Offset printing

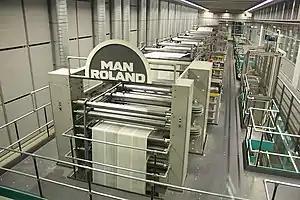
Web-fed offset lithographic press at speed

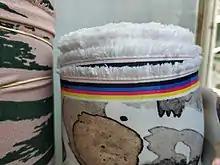
CMYK four color offset printing on fabric

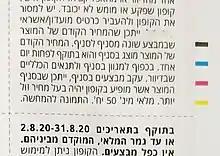
CMYK colors of offset printing on a paper

Offset printing is a common printing technique in which the inked image is transferred (or "offset") from a plate to a rubber blanket and then to the printing surface. When used in combination with the lithographic process, which is based on the repulsion of oil and water, the offset technique employs a flat (planographic) image carrier. Ink rollers transfer ink to the image areas of the image carrier, while a water roller applies a water-based film to the non-image areas.